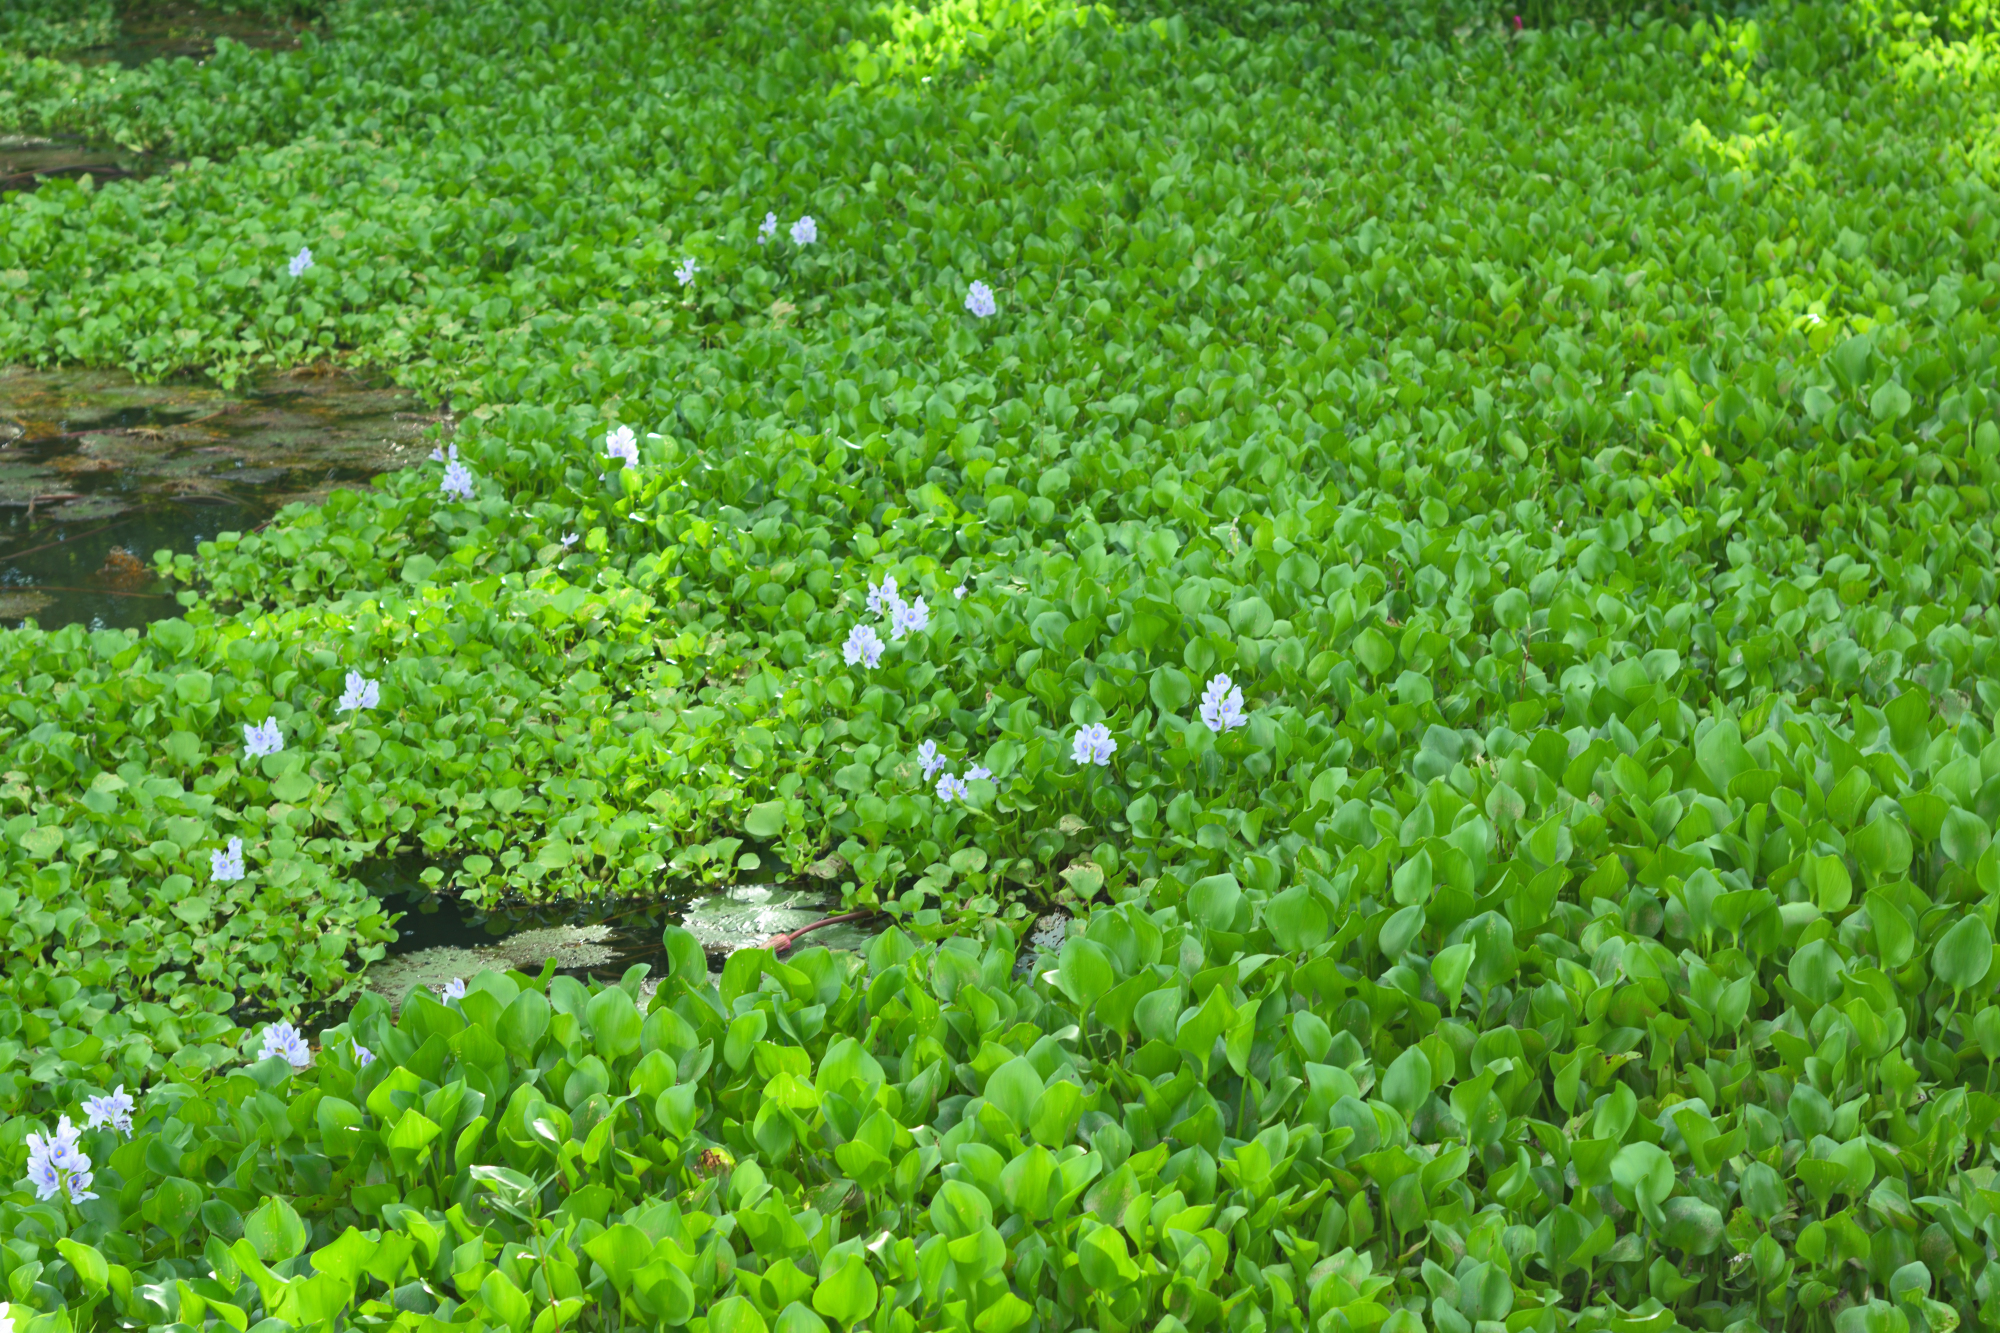
Water Hyacinth - Khurushkul Pond, Bangladesh
Water hyacinth (Eichhornia crassipes) coverage in a freshwater pond near Khurushkul, Cox's Bazar, Bangladesh. Photographed on 9 August 2026 during the monsoon season. Follow-up survey of the pond documented in the June 2026 water lily / water hyacinth dataset.
Location: Khurushkul, Cox's Bazar, Chattogram, Bangladesh
Keywords: water hyacinth, Eichhornia crassipes, invasive aquatic plant, pond, freshwater wetland, monsoon, Bangladesh, Khurushkul, Cox's Bazar, botanical photography, aquatic vegetation, golamrob